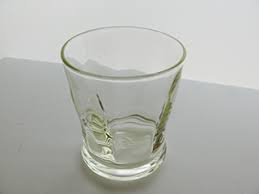
Label: glass